Jacob Moverare

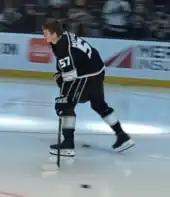

Moverare made his Swedish Hockey League debut with HV71 during the 2015–16 SHL season, going scoreless in 4 games. He was promoted to the SHL after posting 21 points in 41 games from the blueline for HV71 at the J20 SuperElit level.